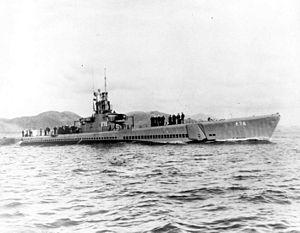
L'USS Sawfish (SS-276) est un sous-marin de classe Gato construit pour l'United States Navy pendant la Seconde Guerre mondiale.